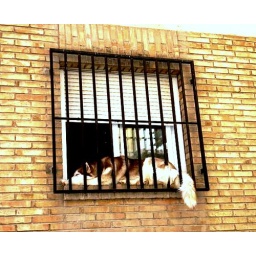
A dog chilling out in a window in Granada, Spain on a warm summer day.